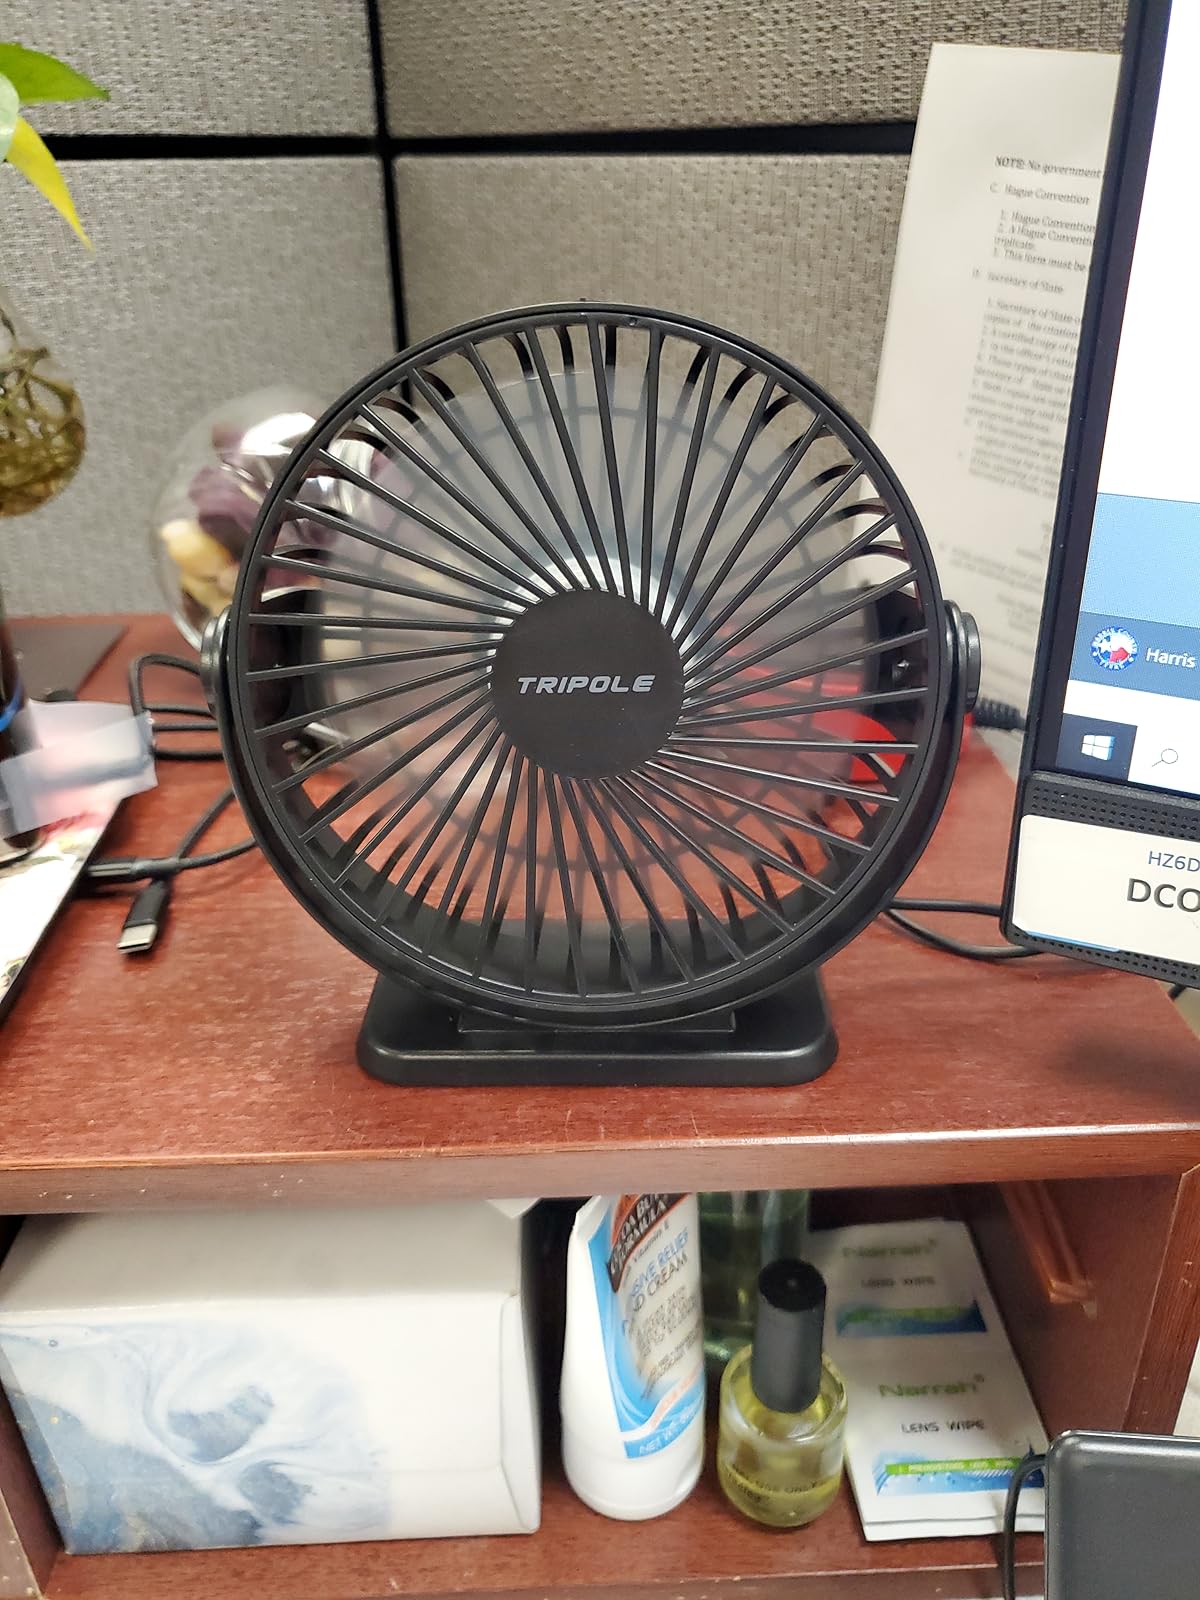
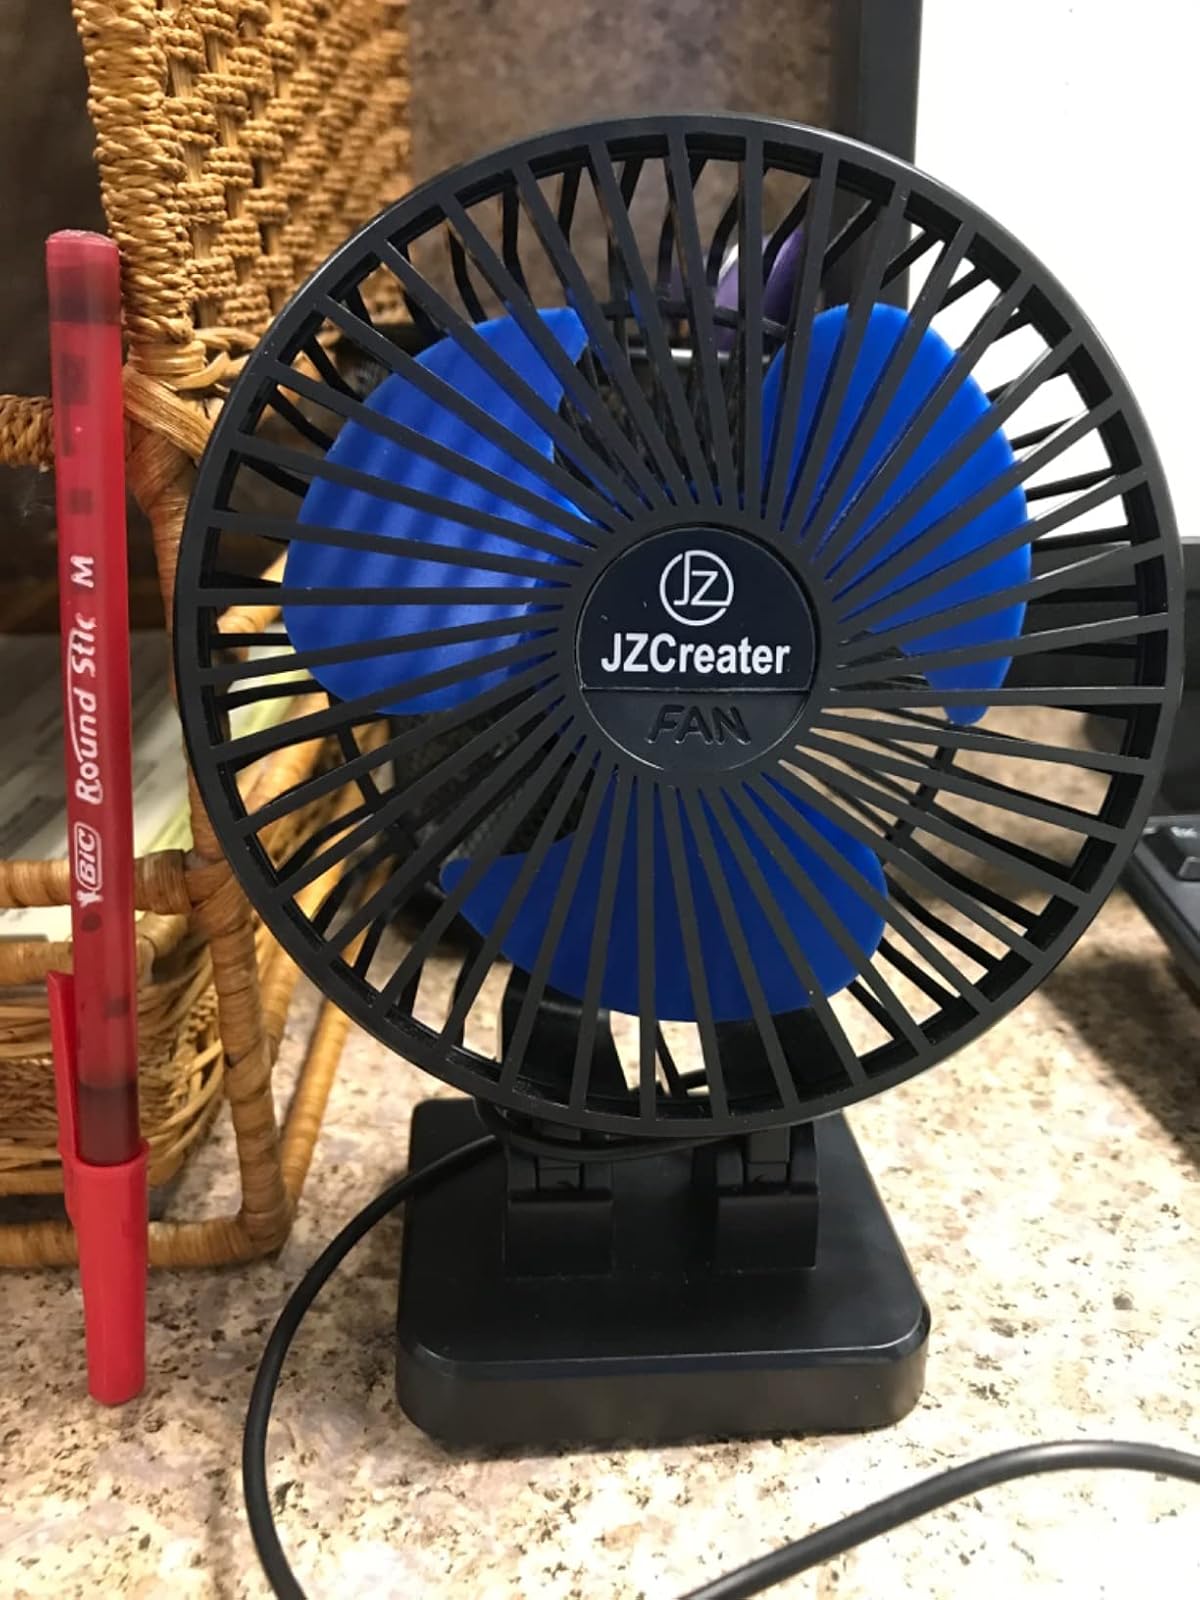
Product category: fan
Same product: no